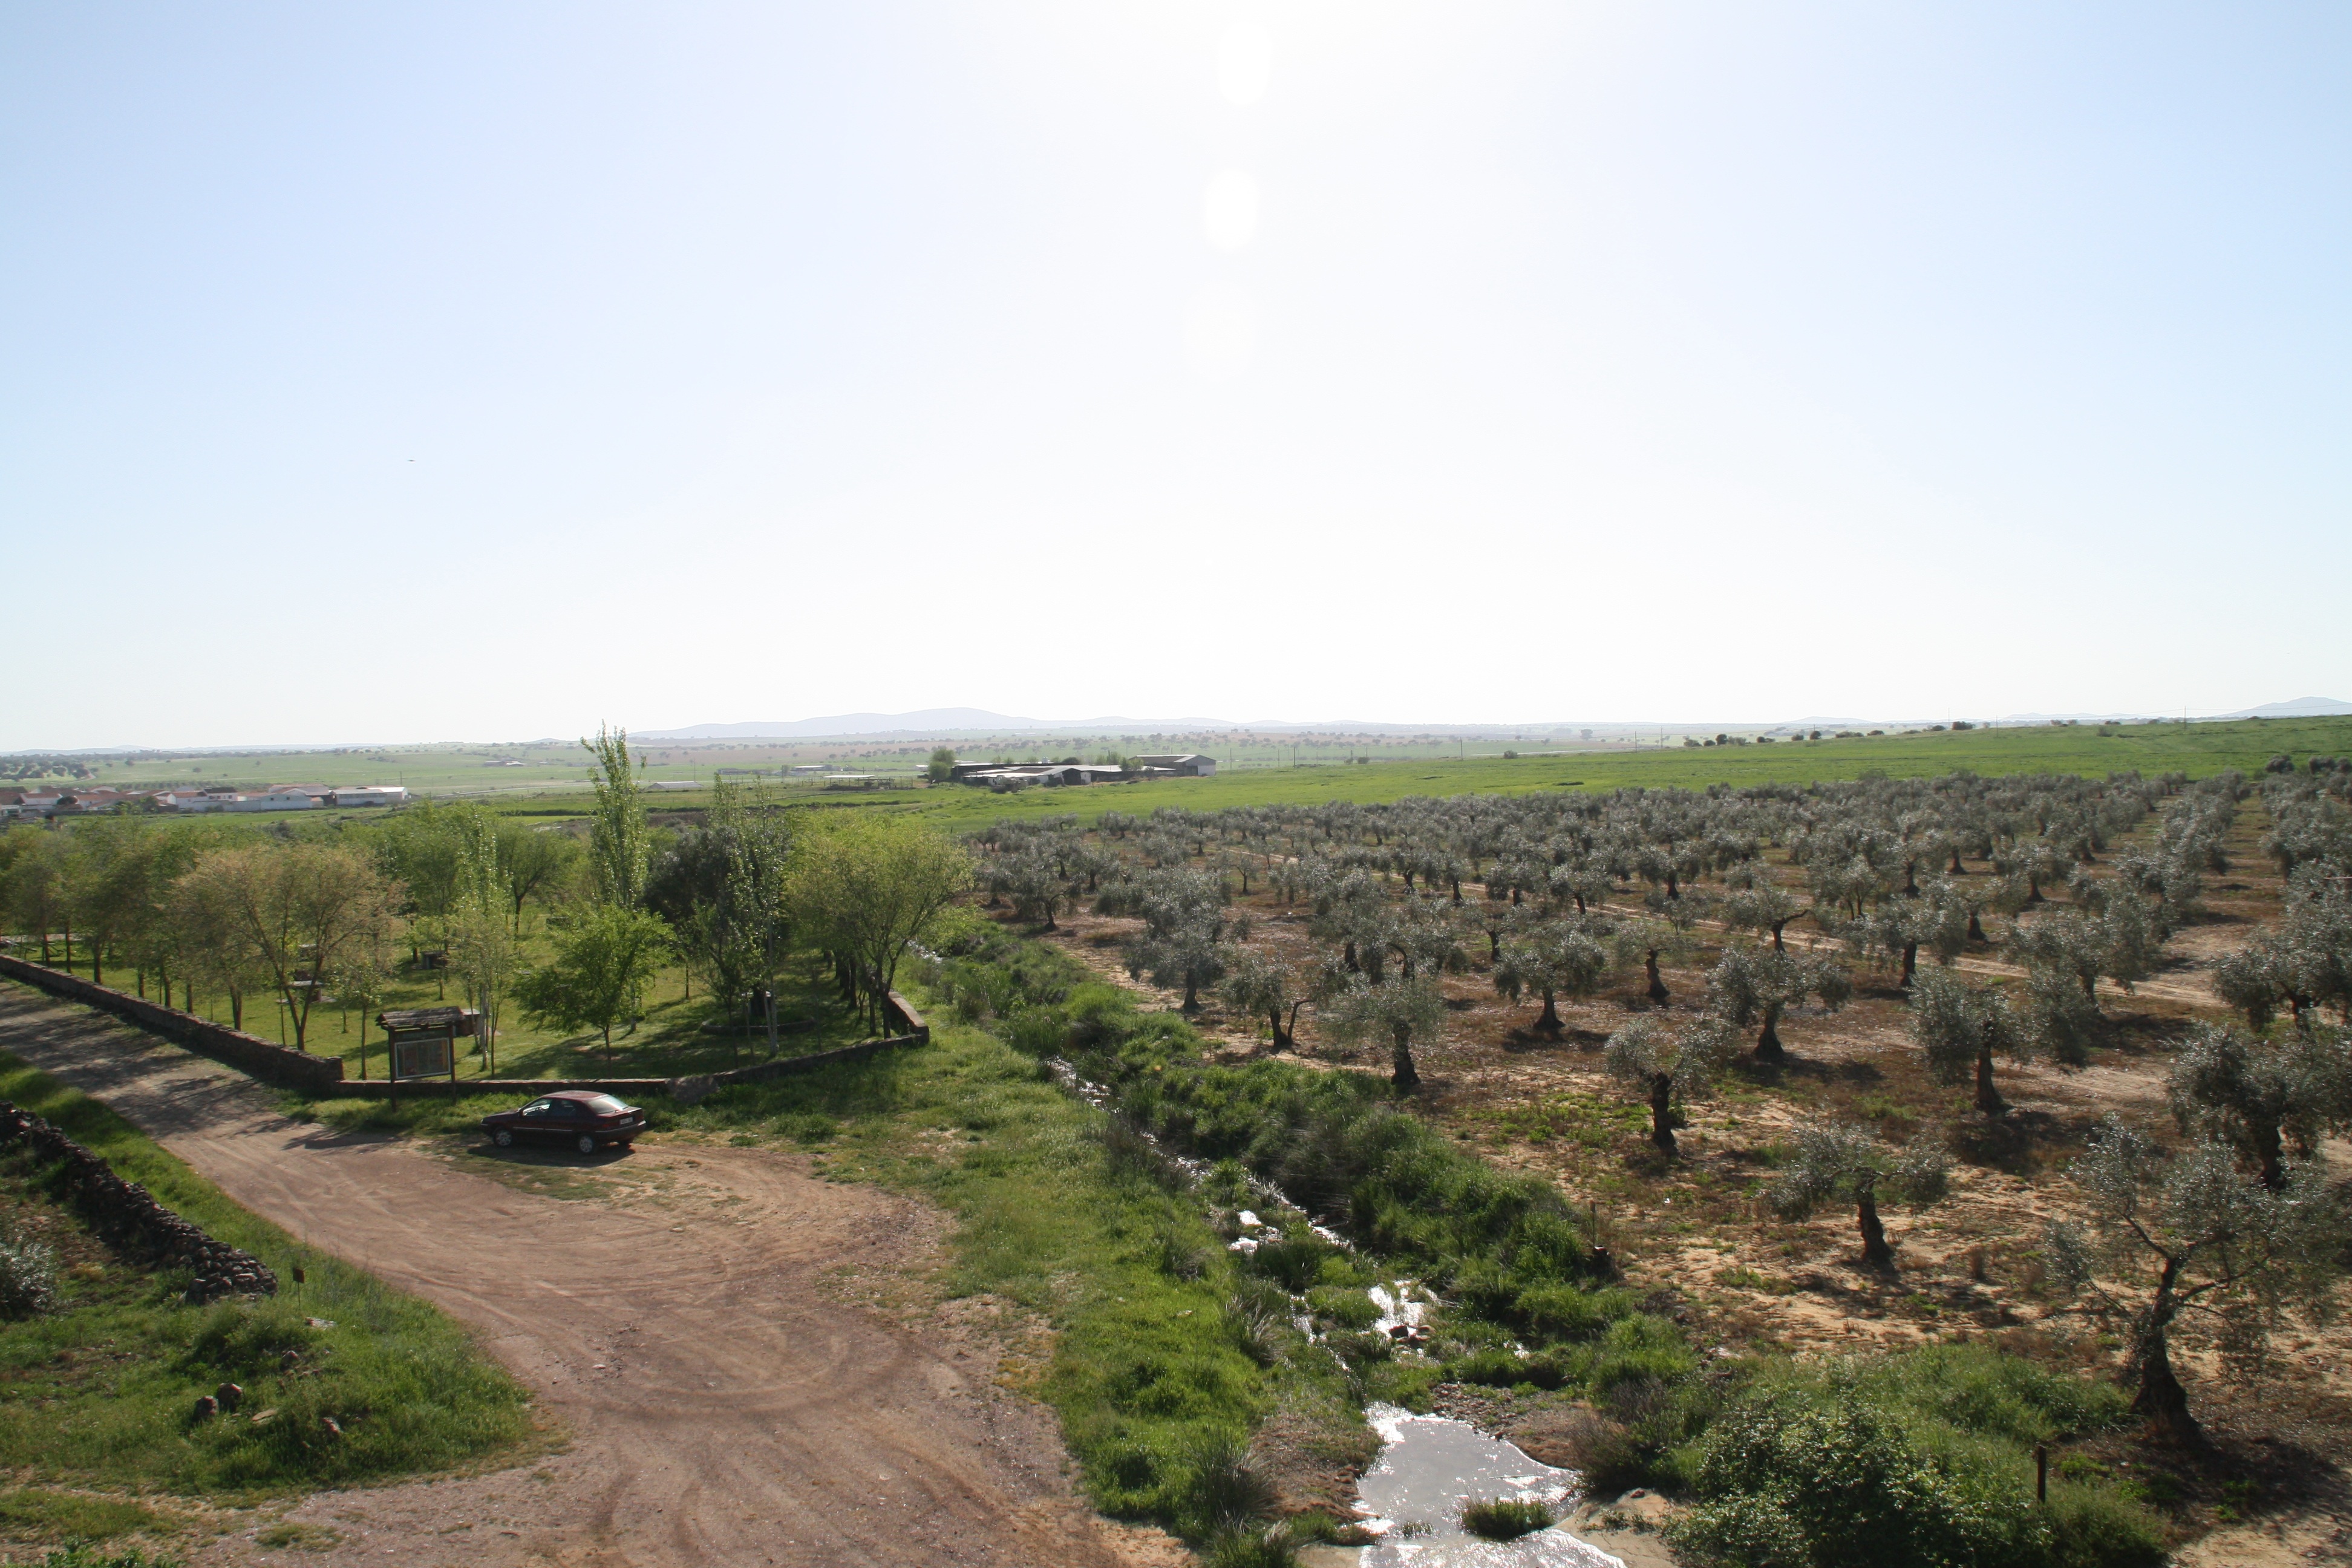
landscape, water, nature, sun, field, countryside, hill, orchard, transport, natural, soil, agriculture, terrain, waterway, trees, fields, plateau, olives, ecosystem, rural area